Elinor Barker

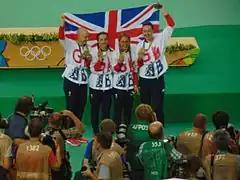
Great Britain celebrating gold in the team pursuit at the 2016 Summer Olympics (Barker is second from the left)

At the 2016 UCI Track Cycling World Championships in London, Barker was part of the team pursuit along with Ciara Horne, Rowsell Shand and Trott. After a 'disappointing' qualifying ride, they fought back and eventually beat New Zealand to claim bronze. At the 2016 Summer Olympics in Rio de Janeiro, Barker along with Archibald, Rowsell Shand and Trott secured the gold medal in the team pursuit in a world record time of 4:10.236 seconds, defeating USA in the final. The quartet had broken the world record in qualifying, only to see USA then better the record in their qualifying ride. The British team then broke it again in the final and Barker said afterwards "What do people say at a time like this? It is incredible". After the Olympics, Barker said she would likely focus on individual events in 2017, such as the points race and the scratch race, rather than the team pursuit.